Ted Wheeler

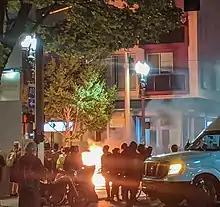
Protesters light a fire in front of Mayor Ted Wheeler's condo on August 31, 2020.

On August 31, protesters gathered outside Wheeler's condo, demanding that he resign. Police responded after the group lit fires, broke windows, and set a small fire in a nearby business. Police declared the assembly a riot after a fire was lit in the street. 19 protesters were arrested, mainly for disorderly conduct and interfering with a peace officer. On September 2 Wheeler said he was leaving his apartment building due to safety concerns posed by the ongoing protests; he apologized to fellow building residents "for the damage to our home and the fear that you are experiencing due to my position".